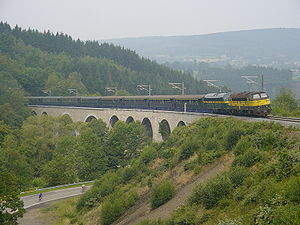
NOHAB AA16 / Europa / Belgien/Luxemburg (Serie 202 til 204, 16xx-serie)
SNCB/NMBS 5307 & 202.020 (CFL 1602)
NOHAB AA16 er den europæiske licensvariant af det amerikanske standardlokomotiv EMD F-Serie fra EMD, som var et datterselskab af GM koncernen. Licenstageren var den svenske virksomhed Nydqvist och Holm AB, der også fremstillede de første eksemplarer, der blev leveret til DSB i 1954 som MY 1101 til MY 1104.